Bantwal

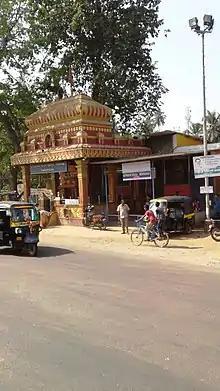
Panemangaluru Bypass Junction

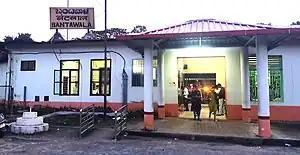
Bantwala Railway Station

It is situated on the banks of River Nethravati on the National Highway 73 (India). The adjacent town of B.C. Road (Bantwal Cross Road) serves as the commercial center.